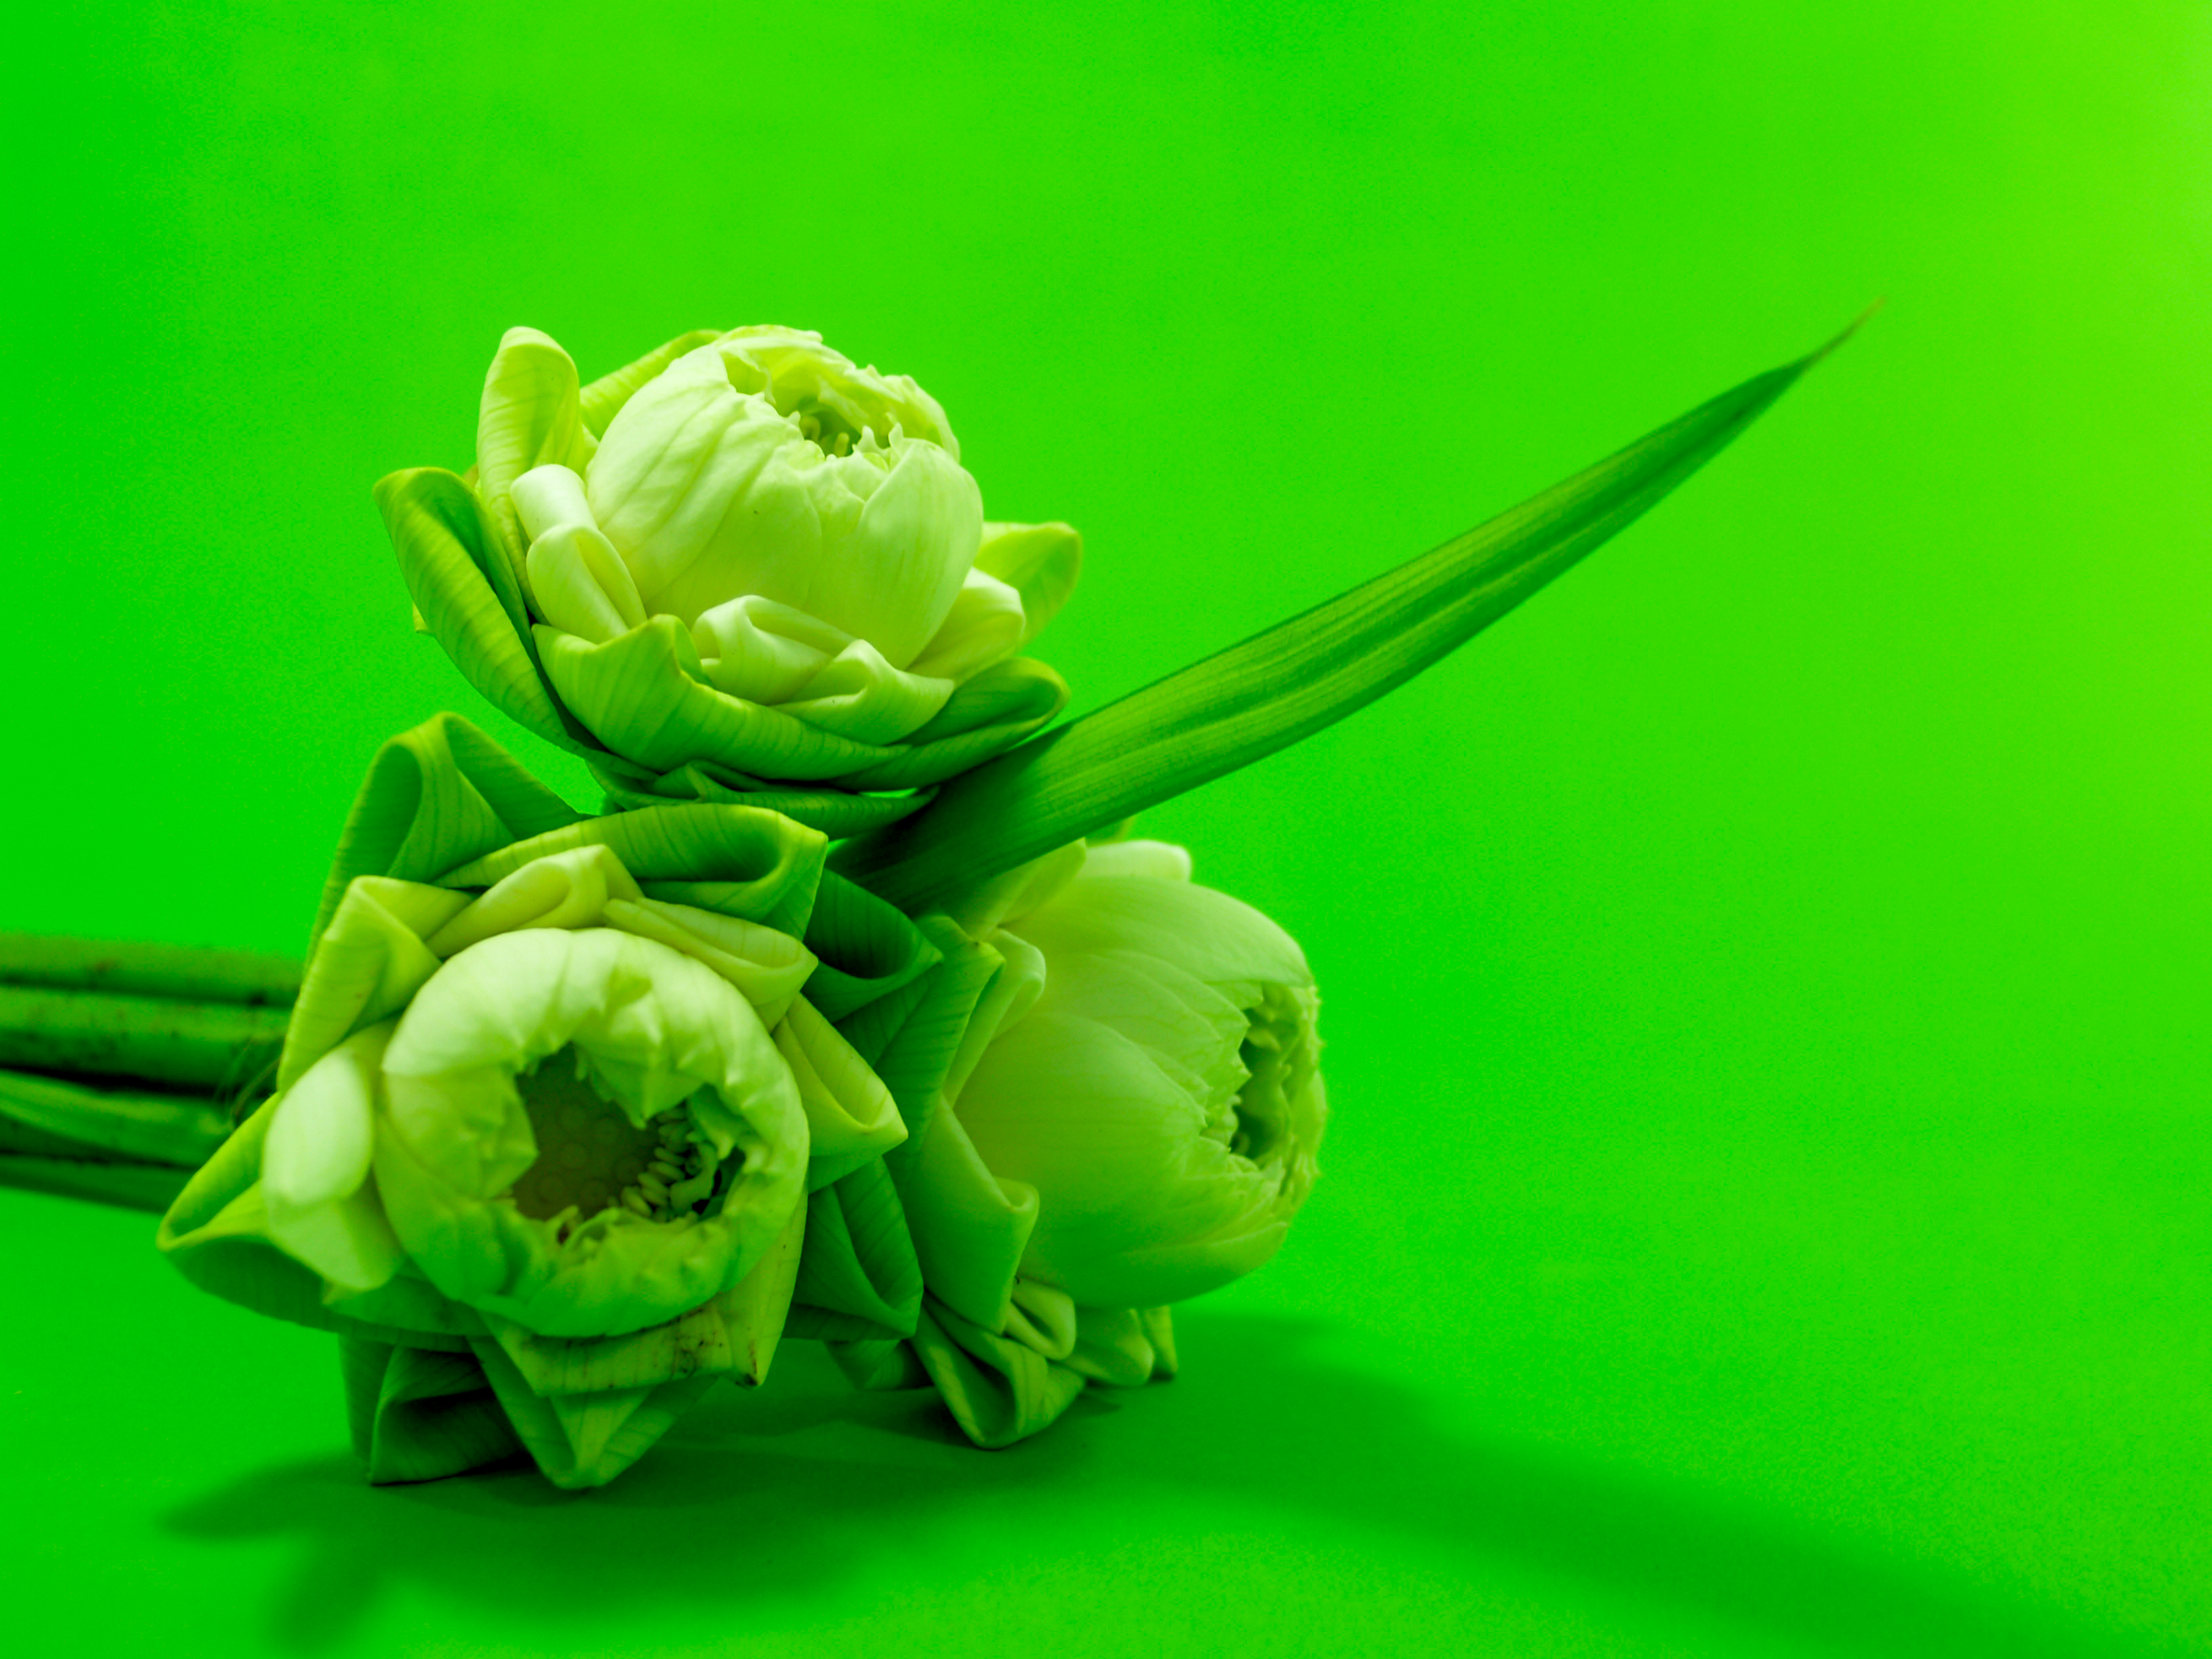
flower, blossom, petal, lotus, water, beautiful, background, nature, green, spring, botany, lily, season, leaf, beauty, plant, natural, pond, white, bloom, garden, botanical, asia, flora, waterlily, aquatic, exotic, blooming, lilly, waterlilly, cut flowers, organism, plant stem, floristry, bud, computer wallpaper